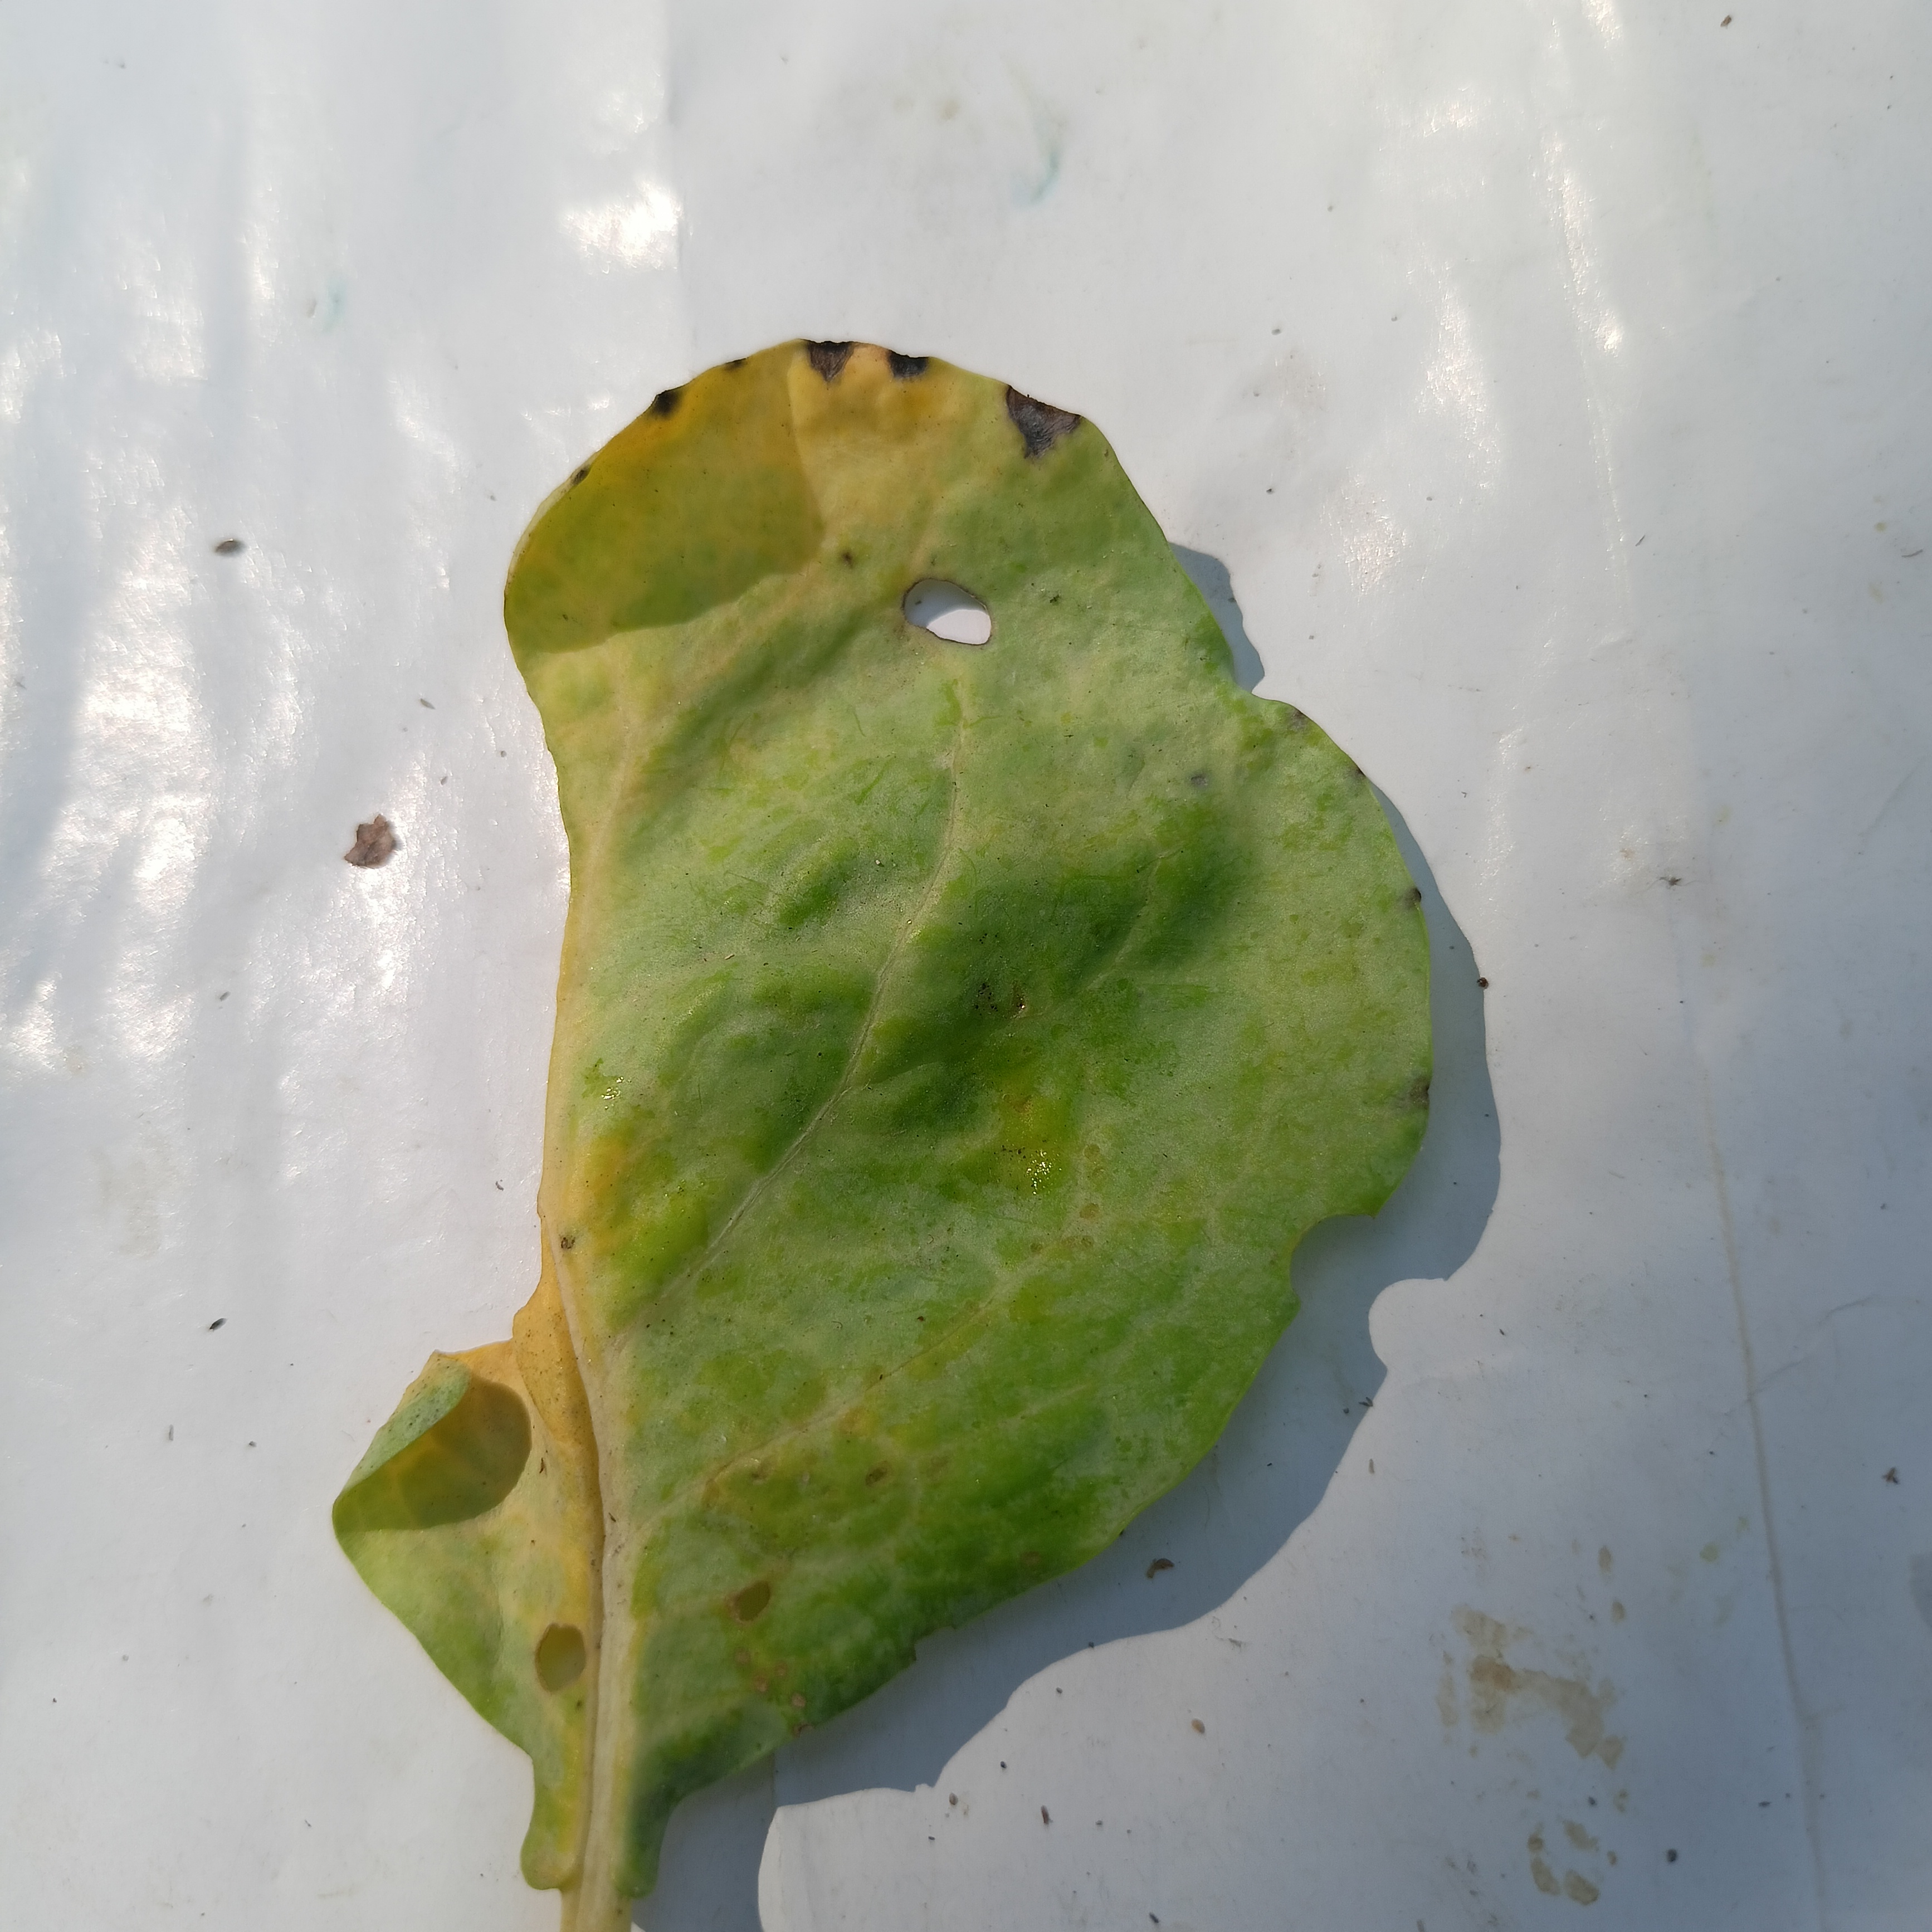
Label: Black Rot